Question: Please indicate a possible affordance area of baseball bat that can be used for swinging
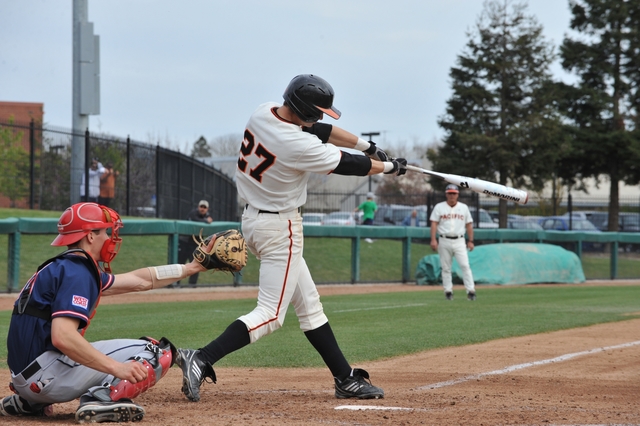
Answer: [379.579, 143.92, 453.065, 188.012]